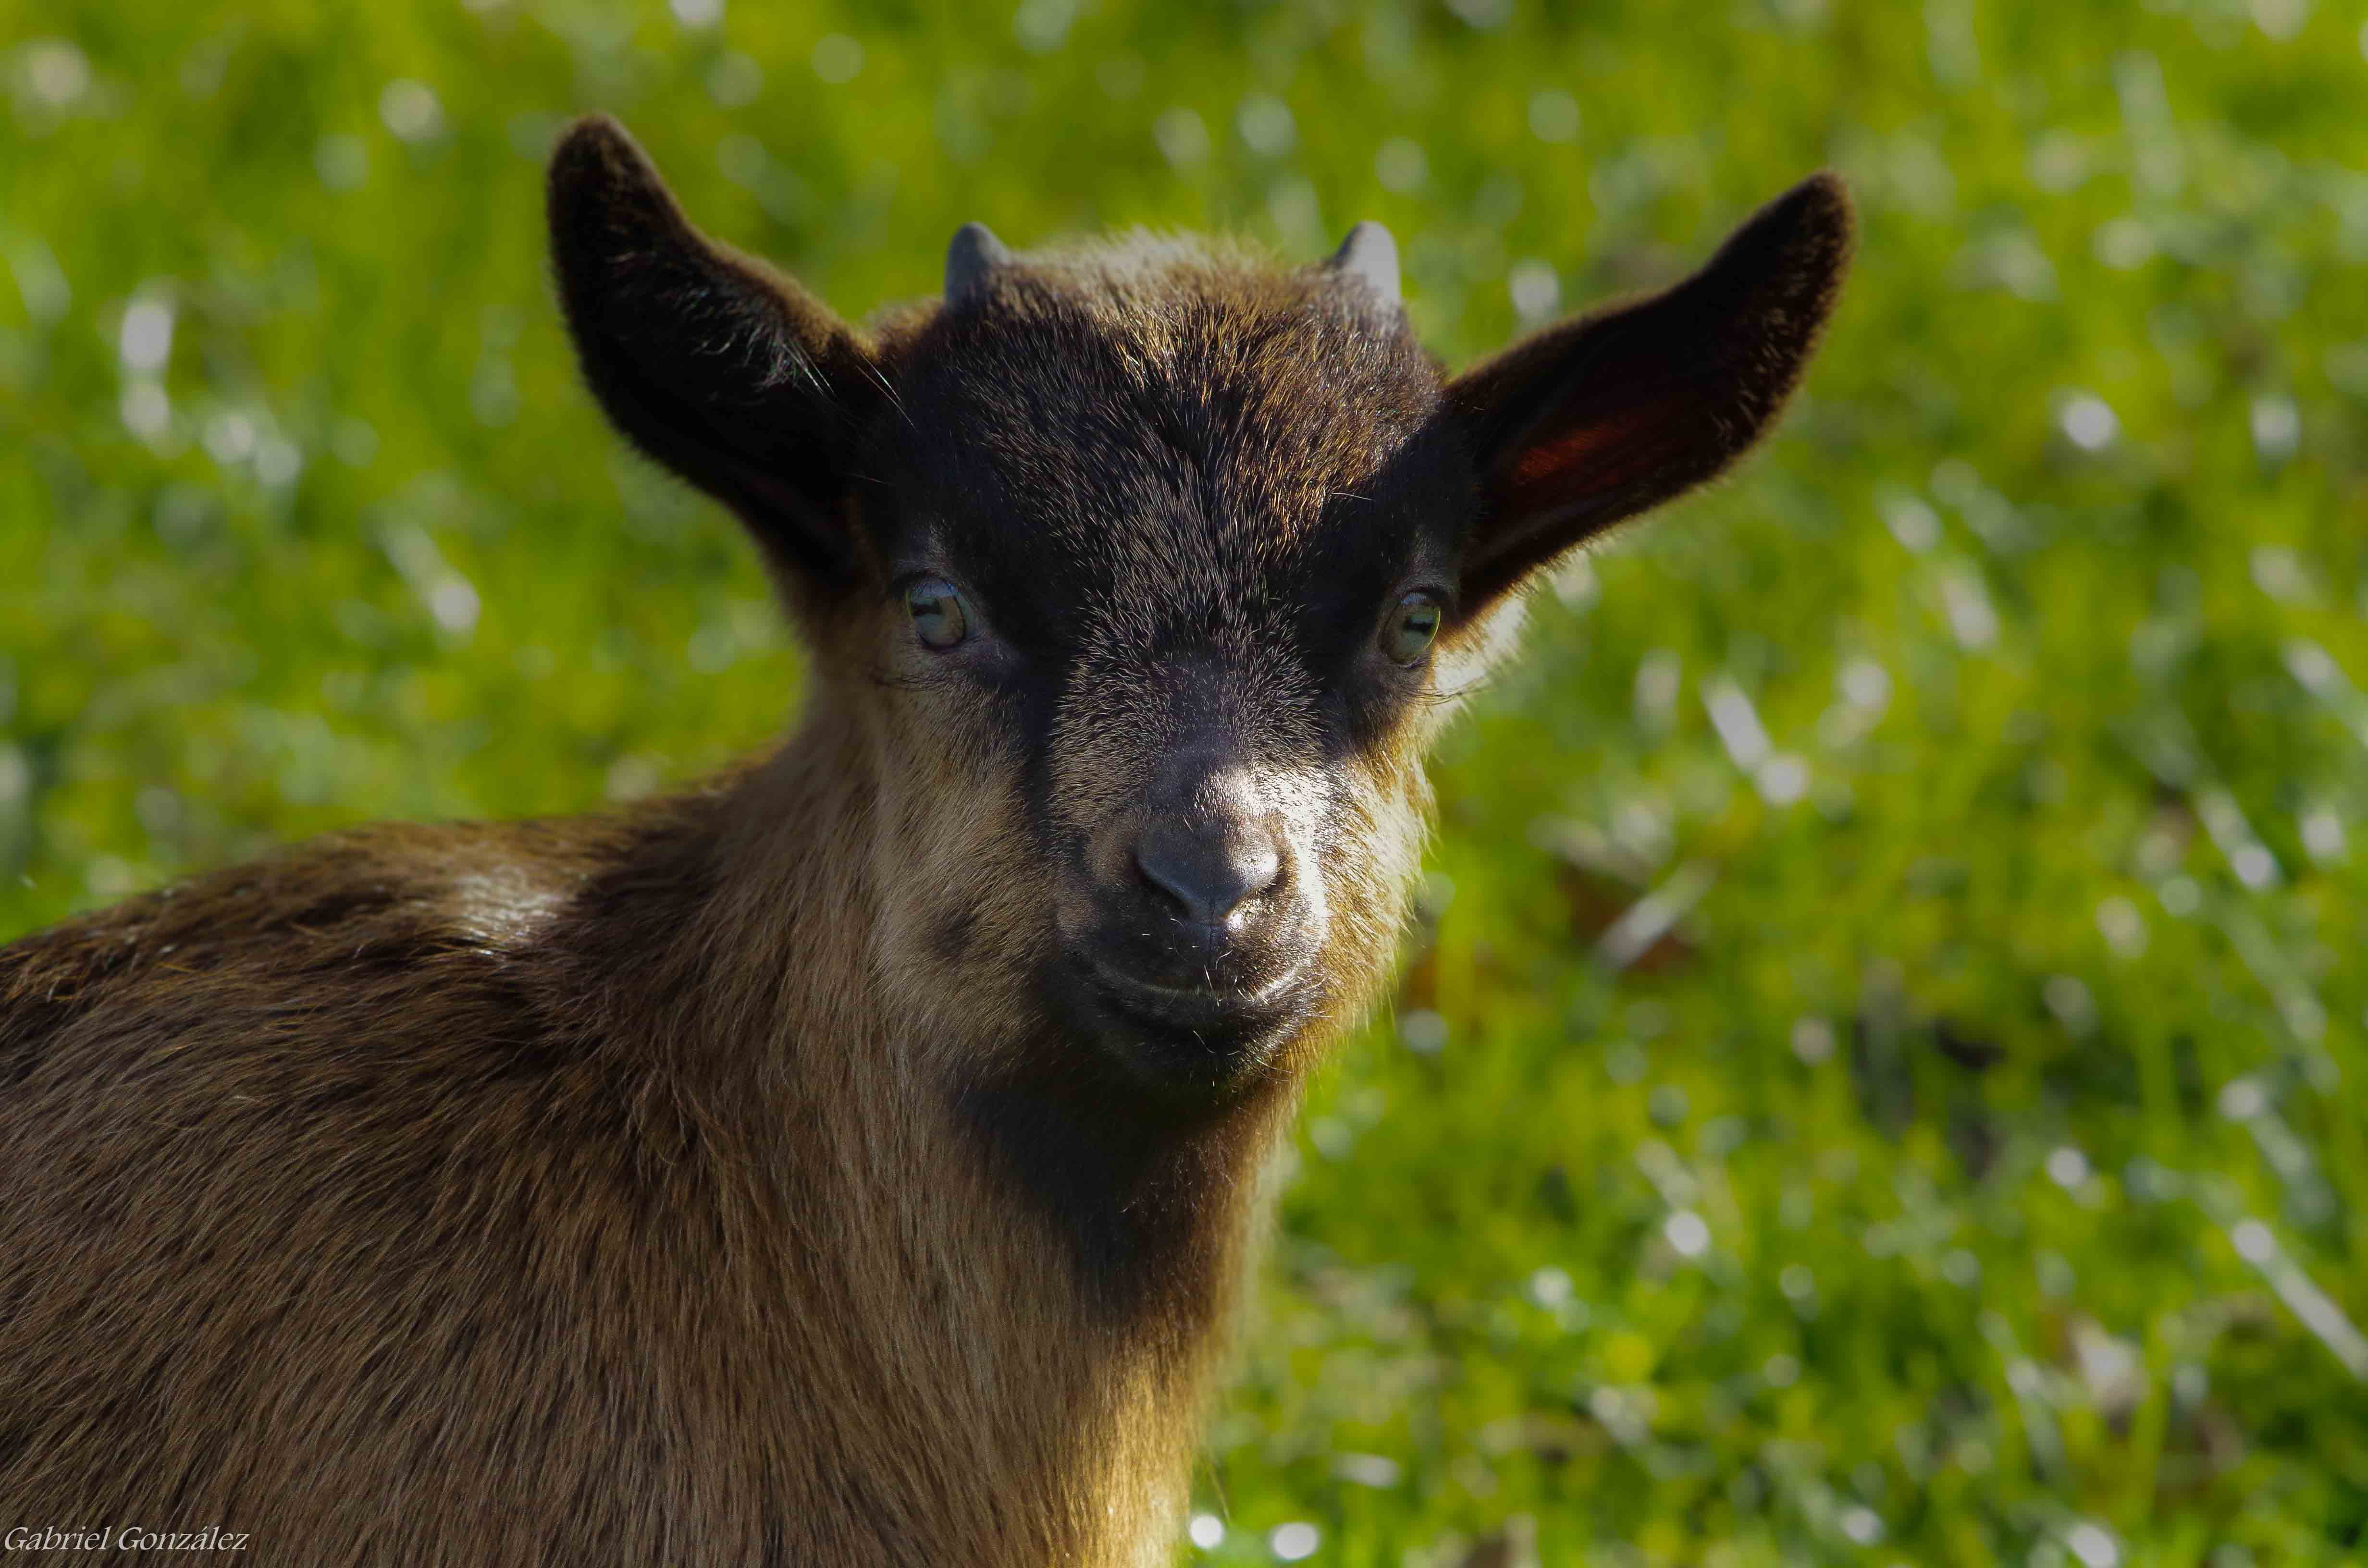
nature, grass, wildlife, deer, goat, horn, pasture, grazing, mammal, fauna, goats, animals, vertebrate, naturaleza, ggl1, gaby1, animales, pentaxk30, pentax80320, cabrito, goatling, white tailed deer, musk deer